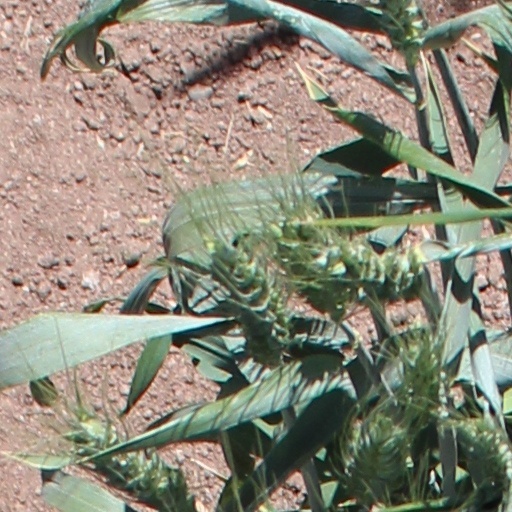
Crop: wheat